Cusco FC

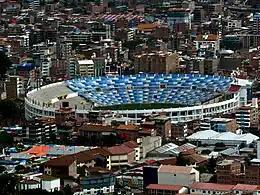
Estadio Garcilaso

Cusco FC play their home games in Estadio Garcilaso de la Vega which located in Cusco. It was named after the Peruvian writer Inca Garcilaso de la Vega. When first inaugurated in 1950, it had a spectator capacity of 22,000 and had a running track. In 2004, the stadium's capacity was expanded to 42,000, losing its running track. Because of Cienciano's success in international tournaments and it would be a venue in the 2004 Copa América. Cusco also plays some games at Estadio Túpac Amaru in Sicuani.